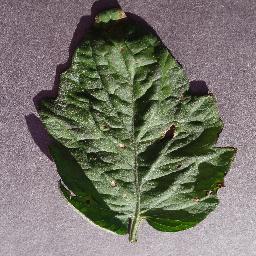
Label: Tomato___Target_Spot